World

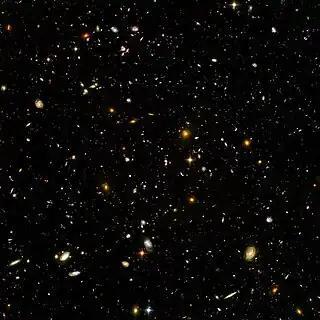
Image of the physical world, captured by the Hubble Space Telescope

The world is the totality of entities, the whole of reality, or everything that exists. The nature of the world has been conceptualized differently in different fields. Some conceptions see the world as unique, while others talk of a "plurality of worlds". Some treat the world as one simple object, while others analyze the world as a complex made up of parts.